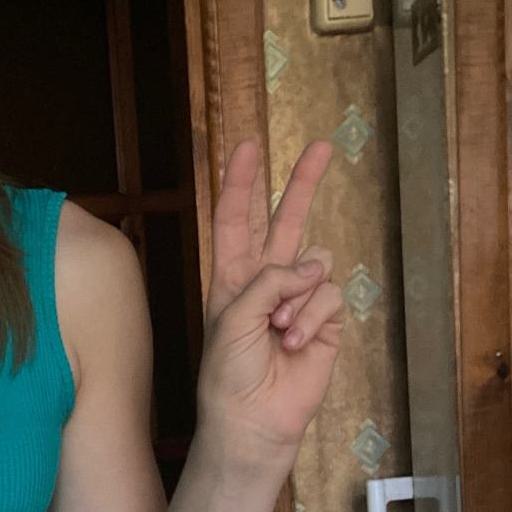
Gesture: peace